Mike Newton (racing driver)

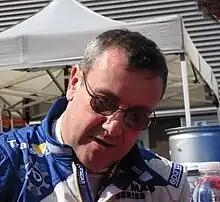
Newton signing autographs at the 2009 1000 km of Spa

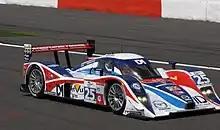
Newton driving at the 2009 1000 km of Spa.

Mike Newton (born 14 April 1960 in Manchester) is a British businessman and racing driver. He is the founder and CEO of the AD Group of companies, which includes its solution arm AD Network Video. He raced in the Le Mans Series and 24 Hours of Le Mans in cars prepared by the RML Group. Newton was named Britain's Top Entrepreneur by "Management Today" magazine in 2005.